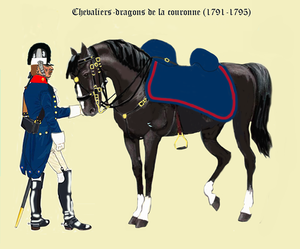
Les Chevaliers de la couronne sont une unité de cavalerie de l'Armée de Condé. Ils ont l'habit bleu liseré de rouge de la cavalerie noble, à une seule rangée de boutons dorés, gilet, ceinturon, culotte blanche, casque or couvert de peau de phoque de Kerguelen et fourrure de panthère, queue et pompons. Le premier nom exact de ce corps est Chevaliers-dragons de la couronne? de 1791 à 1795.